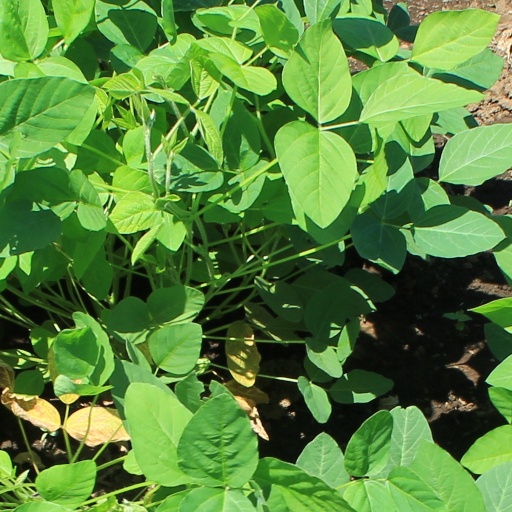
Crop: soybean